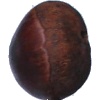
Label: chestnut